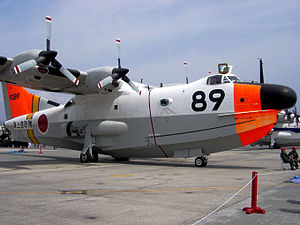
NAL / Japansk designede fly
Da Potsdamdeklarationen blev ophævet i 1955 oprettede Japan NAL til at hjælpe sin luft- og rumfartsindustri. I 2003 blev NAL assimileret i JAXA.